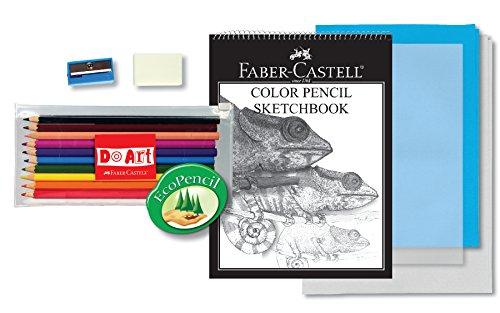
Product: Faber-Castell - Do Art Colored Pencils Art Kit - Premium Kids Crafts
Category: Arts, Crafts & Sewing | Painting, Drawing & Art Supplies | Drawing | Drawing Media | Pencils
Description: GREAT FOR GIFTING - Your young artist will learn the basics to colored pencil art with this complete art set.
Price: $13.93
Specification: ProductDimensions:10x1x10.2inches|ItemWeight:12.8ounces|ShippingWeight:12.8ounces(Viewshippingratesandpolicies)|DomesticShipping:ItemcanbeshippedwithinU.S.|InternationalShipping:ThisitemcanbeshippedtoselectcountriesoutsideoftheU.S.LearnMore|ASIN:B007QNEBEU|Itemmodelnumber:14550|Manufacturerrecommendedage:7-15years